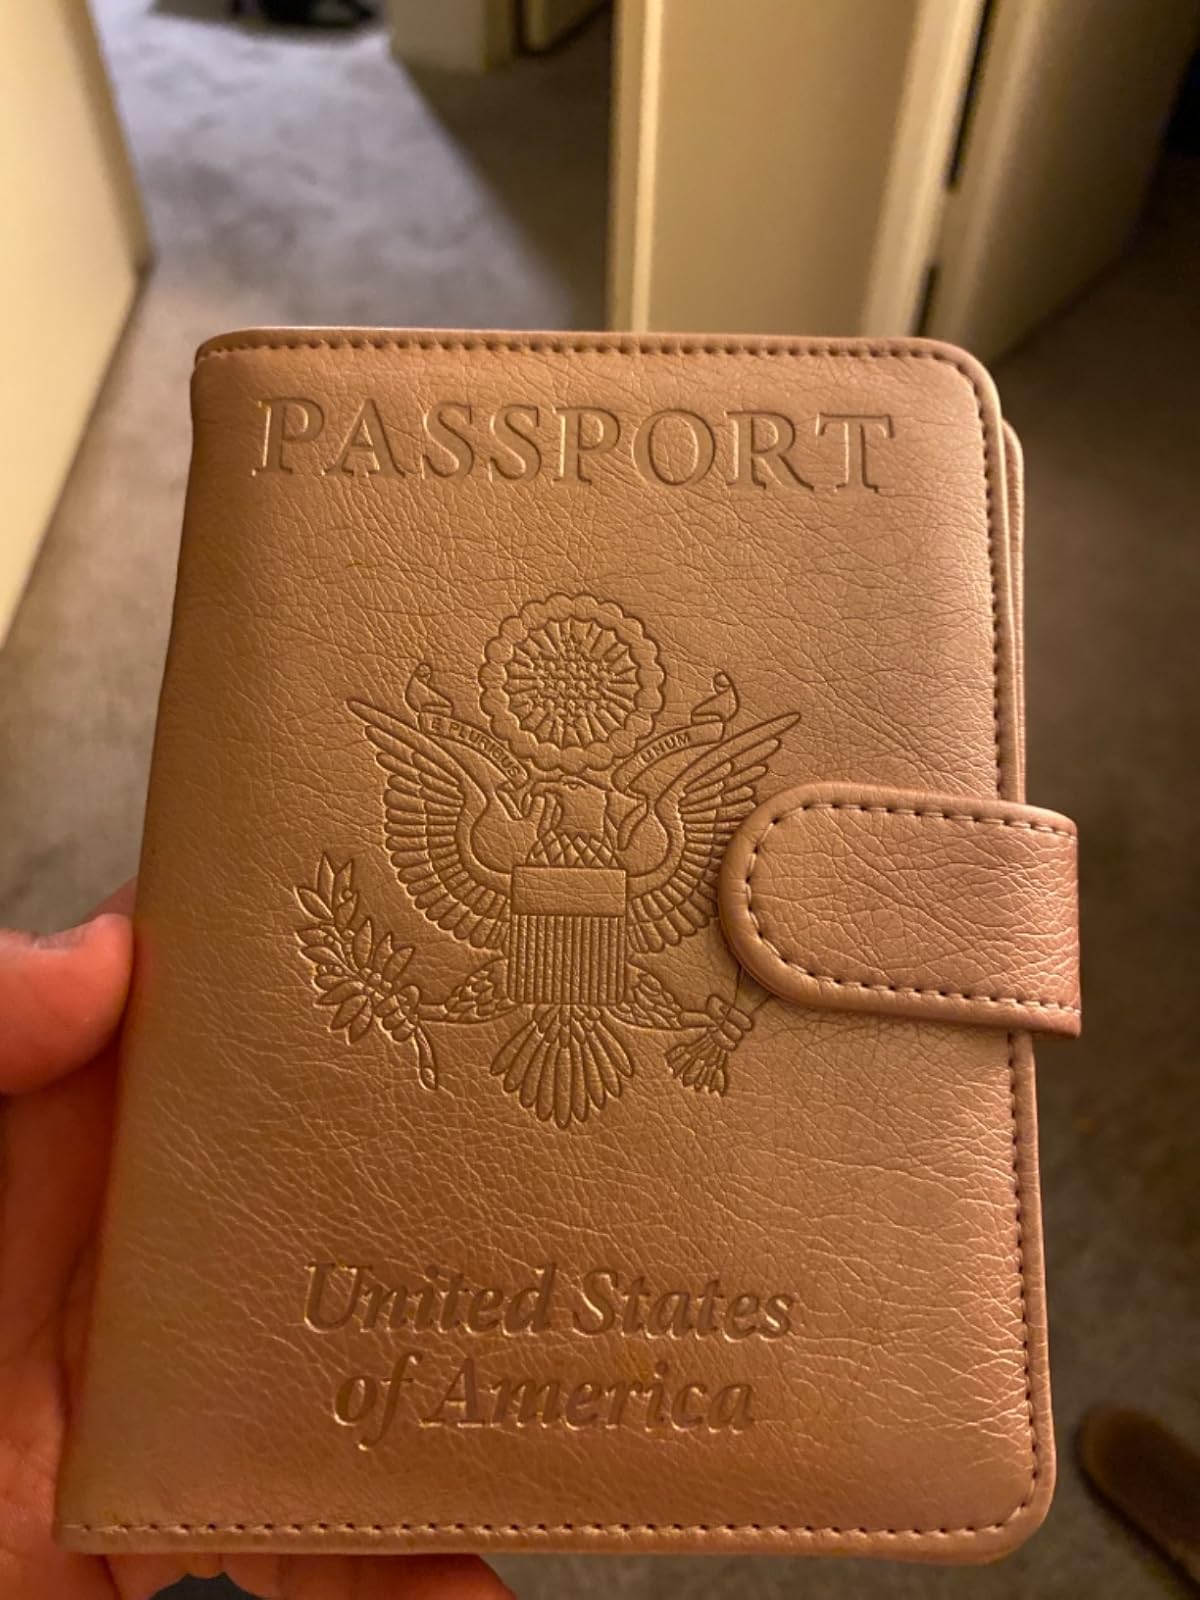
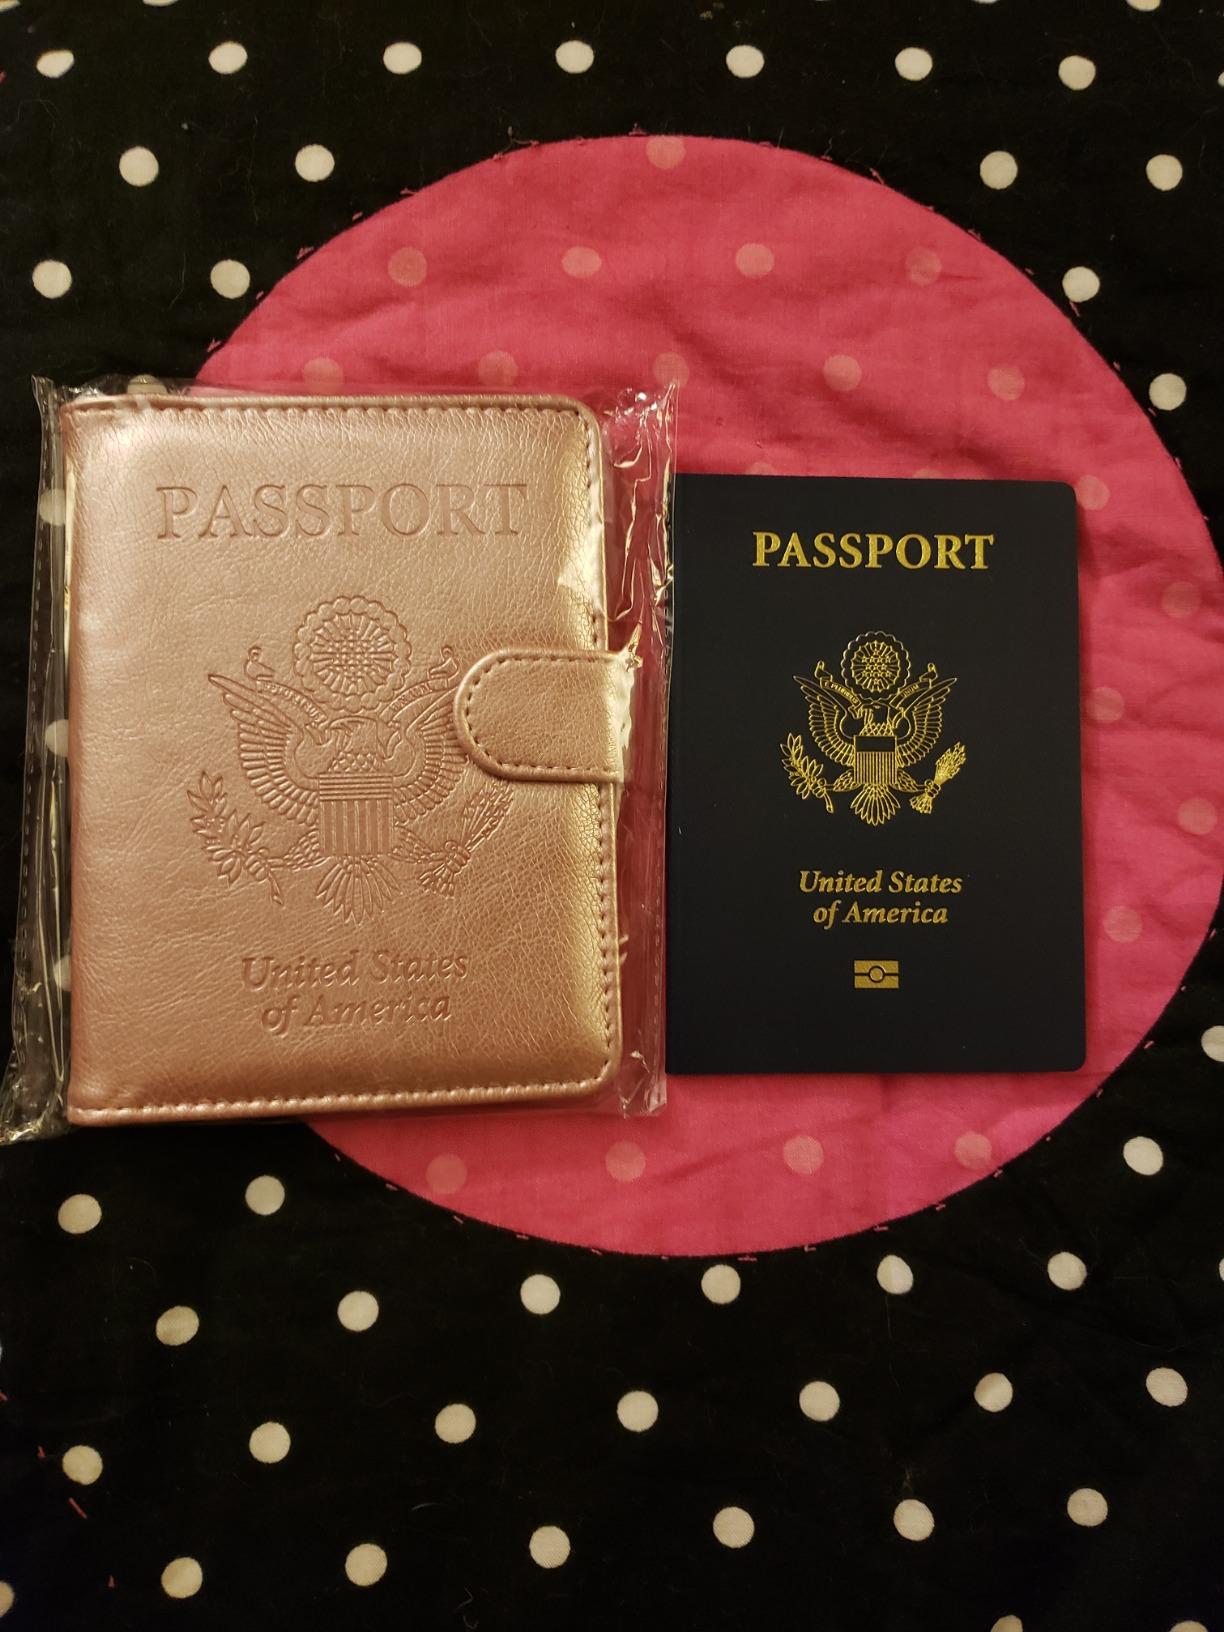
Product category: accessories_wallet
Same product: yes